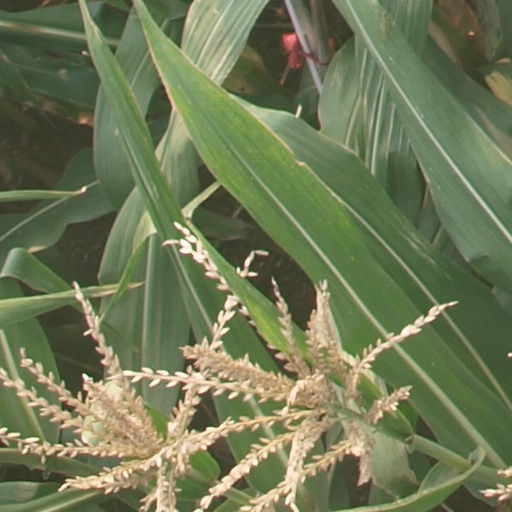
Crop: maize; corn